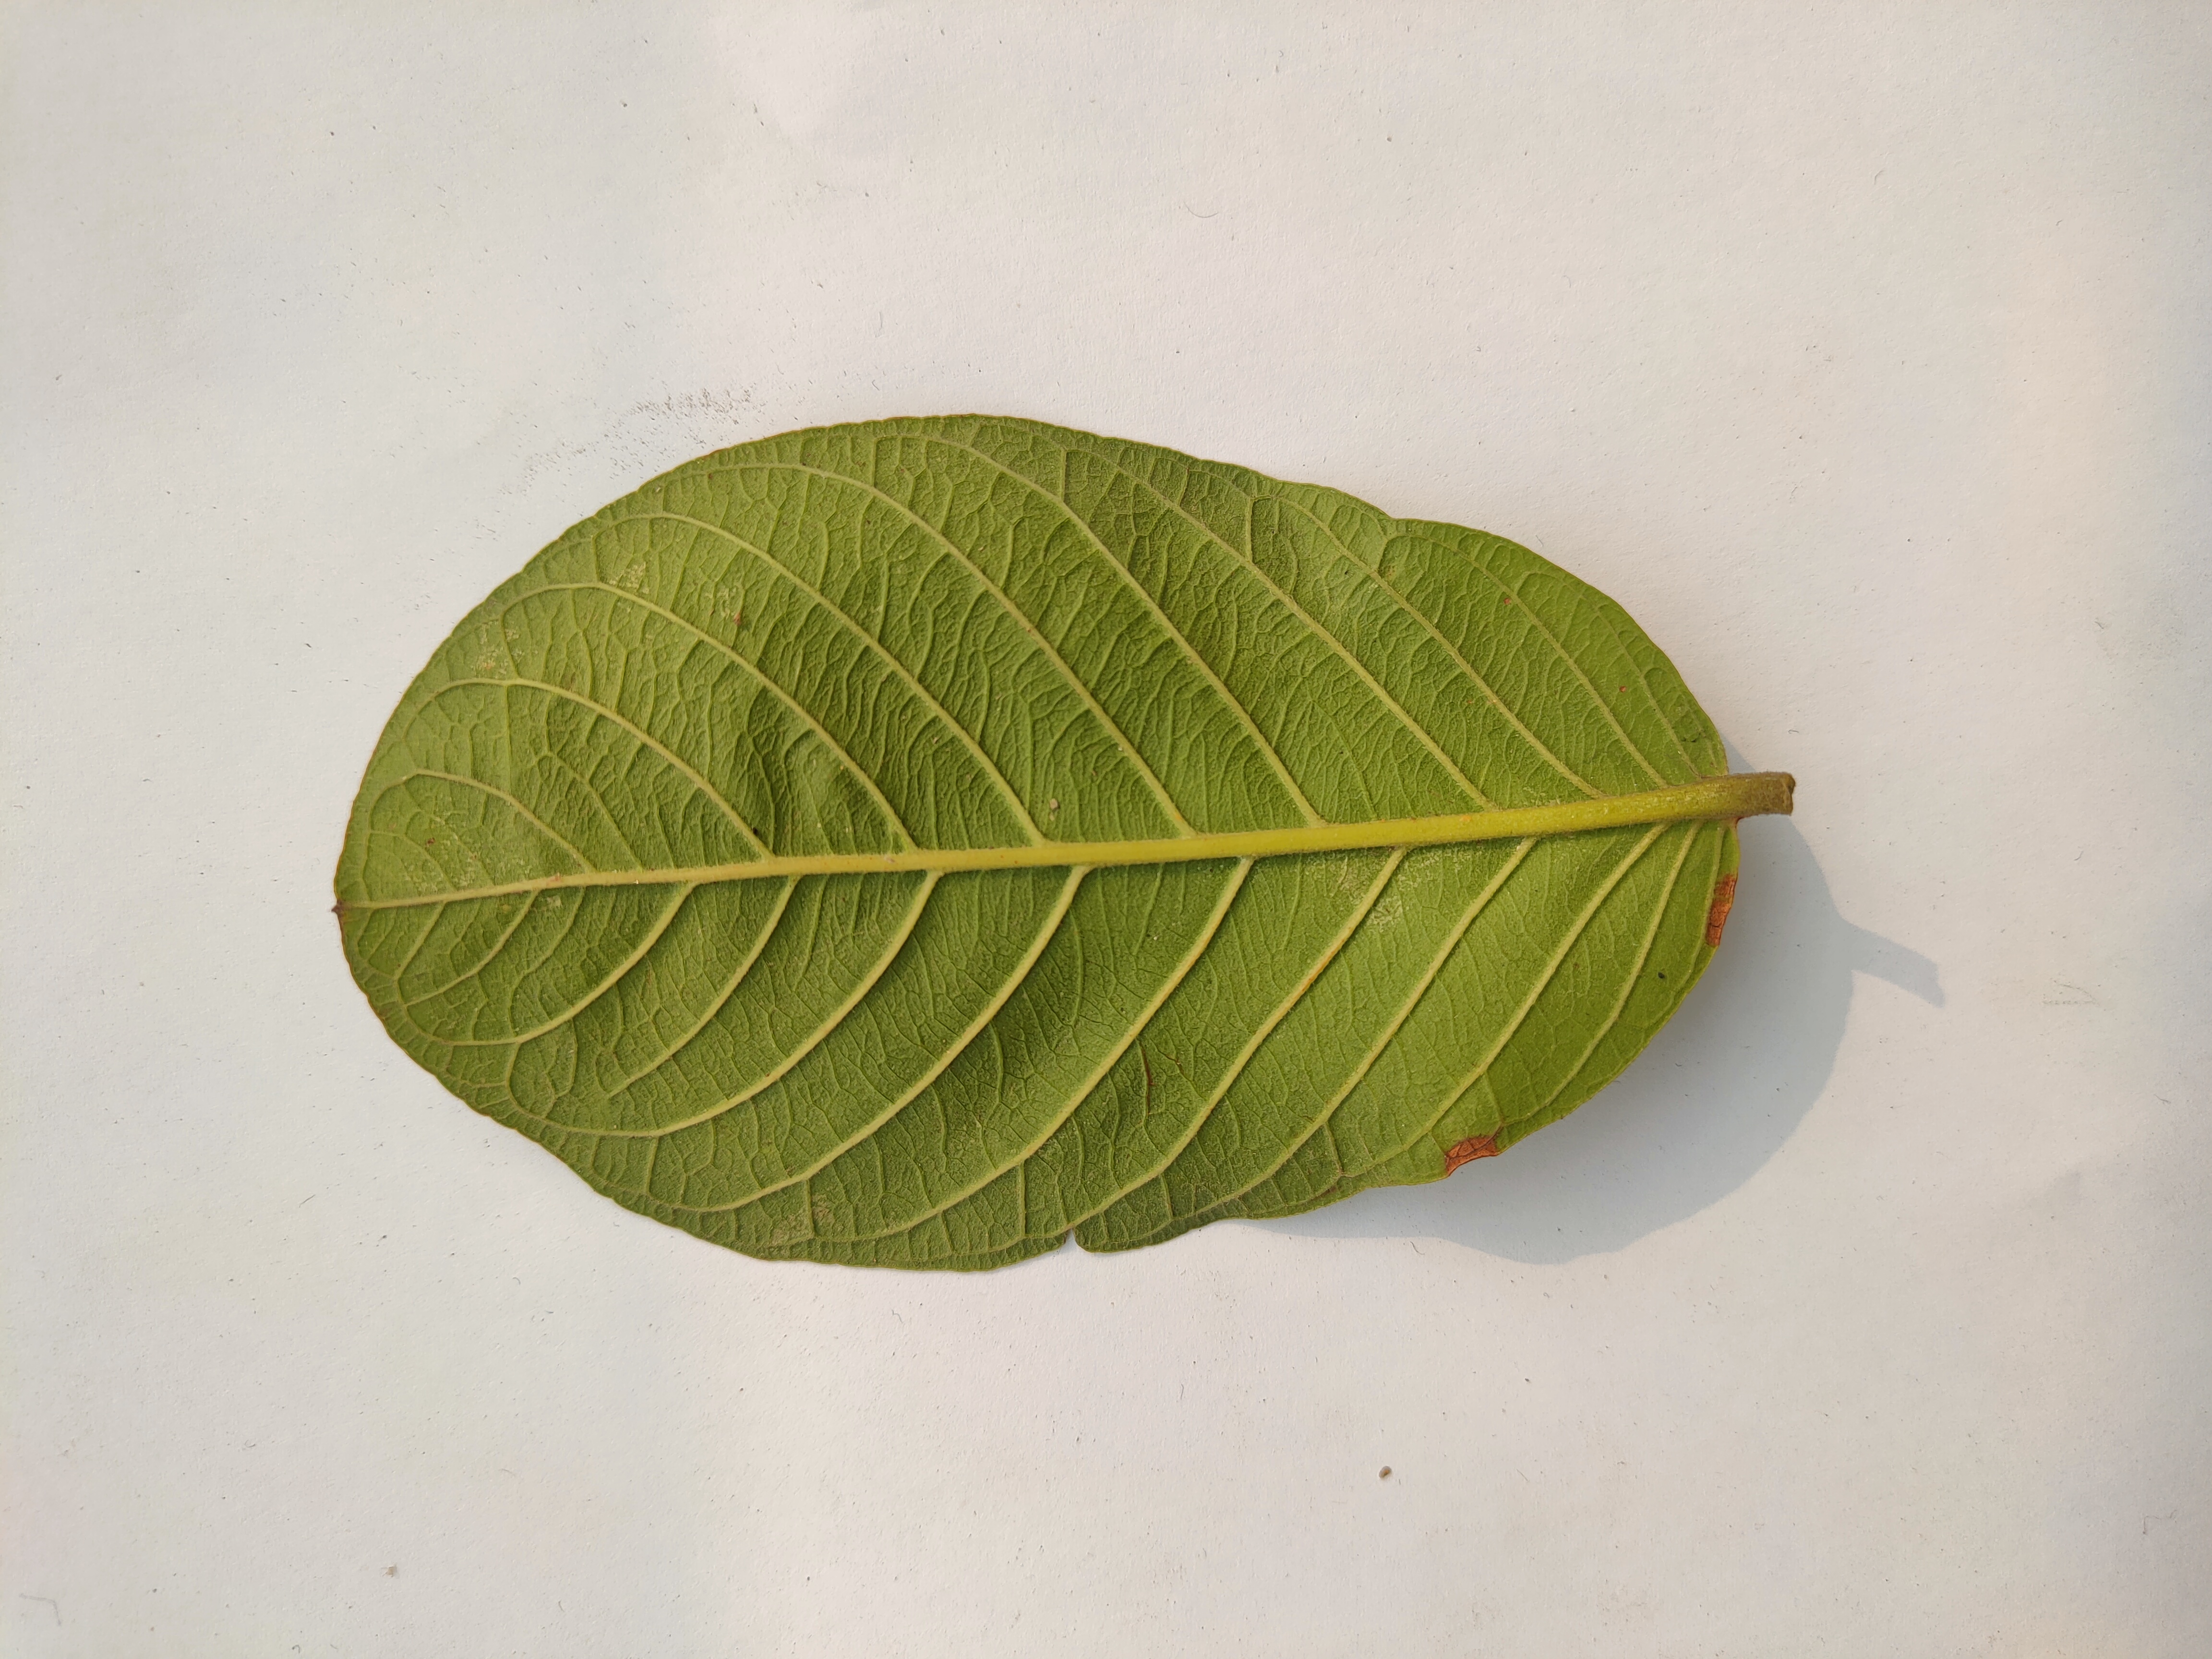
Leaf variety: Guava